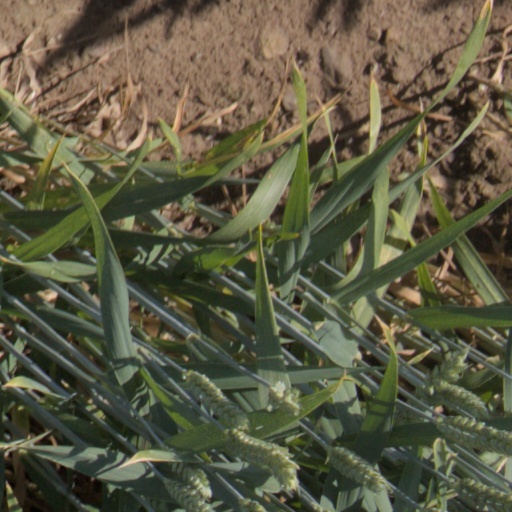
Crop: wheat